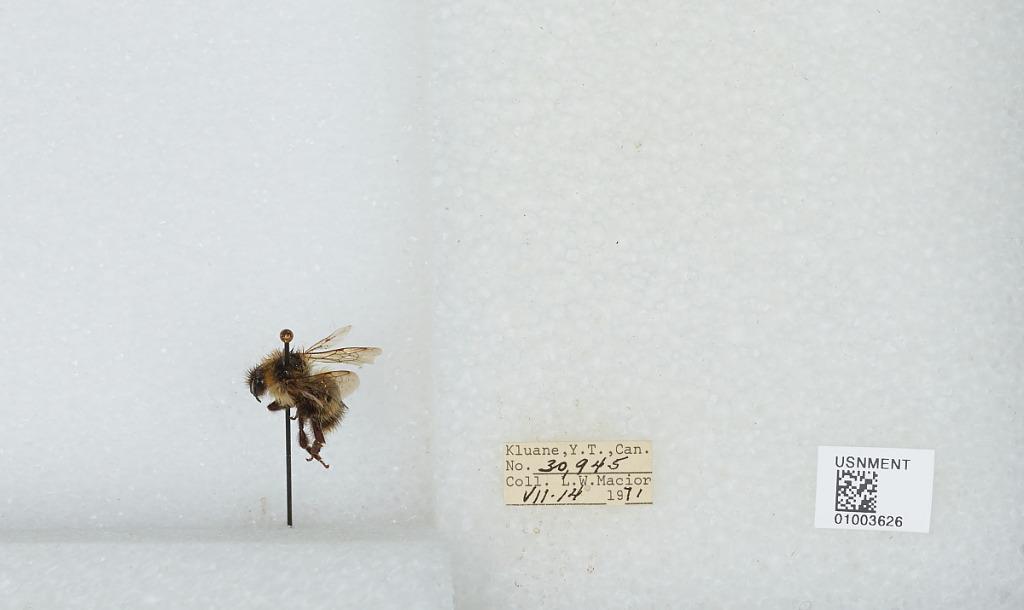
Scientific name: Bombus (Pyrobombus) frigidus Smith
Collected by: L. Macior
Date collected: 1971-7-14
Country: Canada
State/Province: Yukon Territory
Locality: Kluane
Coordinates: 60.75, -139.5